Japan

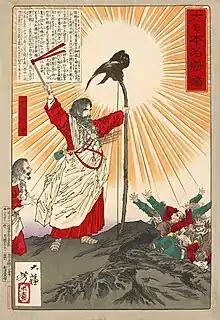
Legendary

Modern humans arrived in Japan around 38,000 years ago (~36,000 BC), marking the beginning of the Japanese Paleolithic. Around 14,500 BC (the start of the Jōmon period), a Mesolithic to Neolithic semi-sedentary hunter-gatherer culture characterized by pit dwelling and rudimentary agriculture emerged. Clay vessels from the period are among the oldest surviving examples of pottery. The Japonic-speaking Yayoi people later entered the archipelago from the Korean Peninsula, intermingling with the Jōmon people; the Yayoi period saw the introduction of innovative practices including wet-rice farming, a new style of pottery, and metallurgy from China and Korea. According to legend, Emperor Jimmu (descendant of Amaterasu) founded a kingdom in central Japan in 660 BC, beginning a continuous imperial line.